PeoplesBank Arena

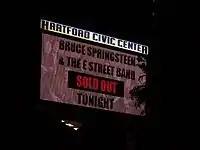
The arena remains a site for popular concerts. October 2007.

As originally built in 1975, it seated 10,507 for hockey, and served as the home of the then–New England Whalers for three years. In the early morning of January 18, 1978, the Civic Center's roof collapsed. Engineering analyses during litigation following the collapse indicated that compression members were overloaded through undersizing and underestimation of the probable loadings, and that lateral bracing of individual members was insufficient. "The roof did not fail due to the heavy snow that fell on that January night. According to the official City investigation, the roof began progressive failure as soon as it had been installed. Contributing factors included design errors, an underestimation of the weight of the roof, and differences between the design and the actual built structure."